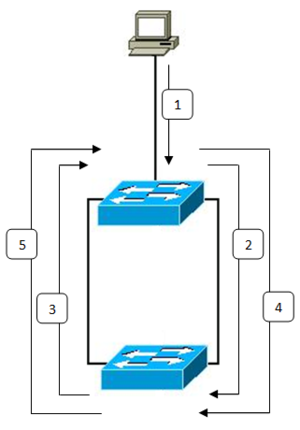
Le broadcast storm est une saturation du réseau entraînant son blocage lors de laquelle les messages transmis en diffusion donnent lieu à une réponse des hôtes sur le même domaine de diffusion. Dans certains cas, cette panne provoque une situation de déni de service.